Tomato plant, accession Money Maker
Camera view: bottom (45 deg); turntable rotation: 300 degrees
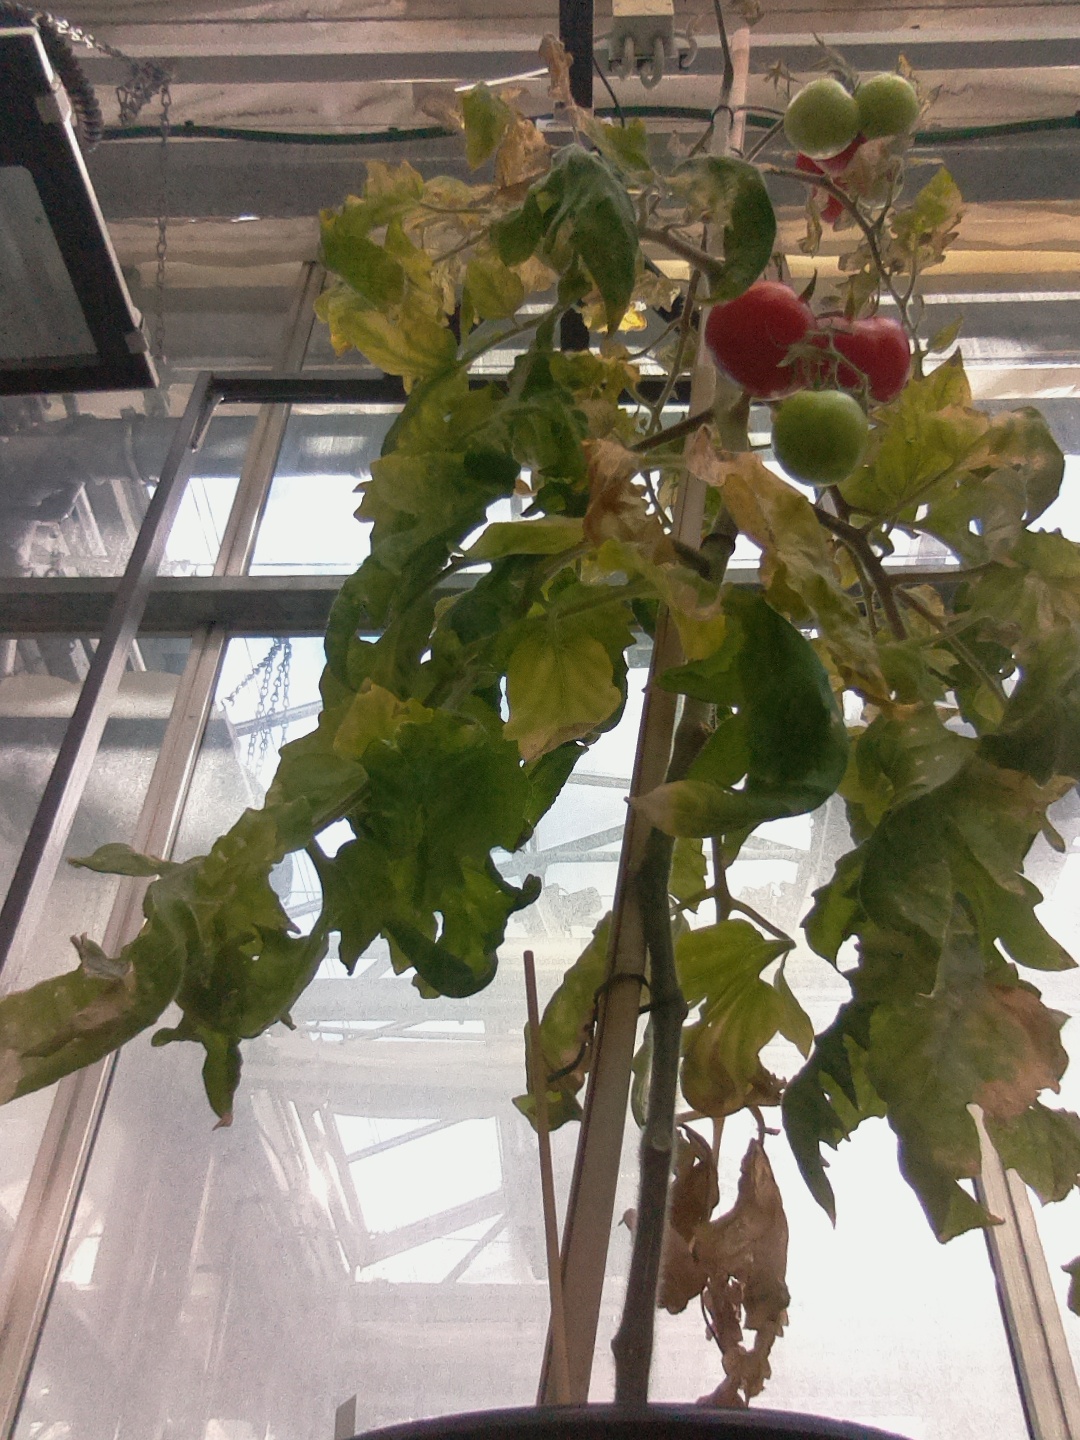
BBCH growth stage 86: 60%-70% of fruits show typical fully ripe color